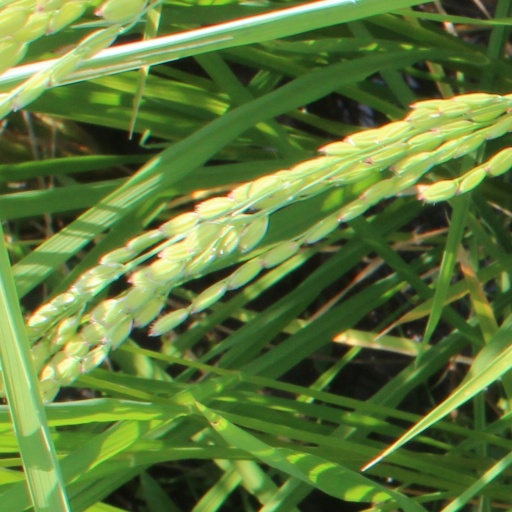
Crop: rice